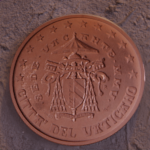
Coin value: 2cents
Country: va
Edition: SedeVacan